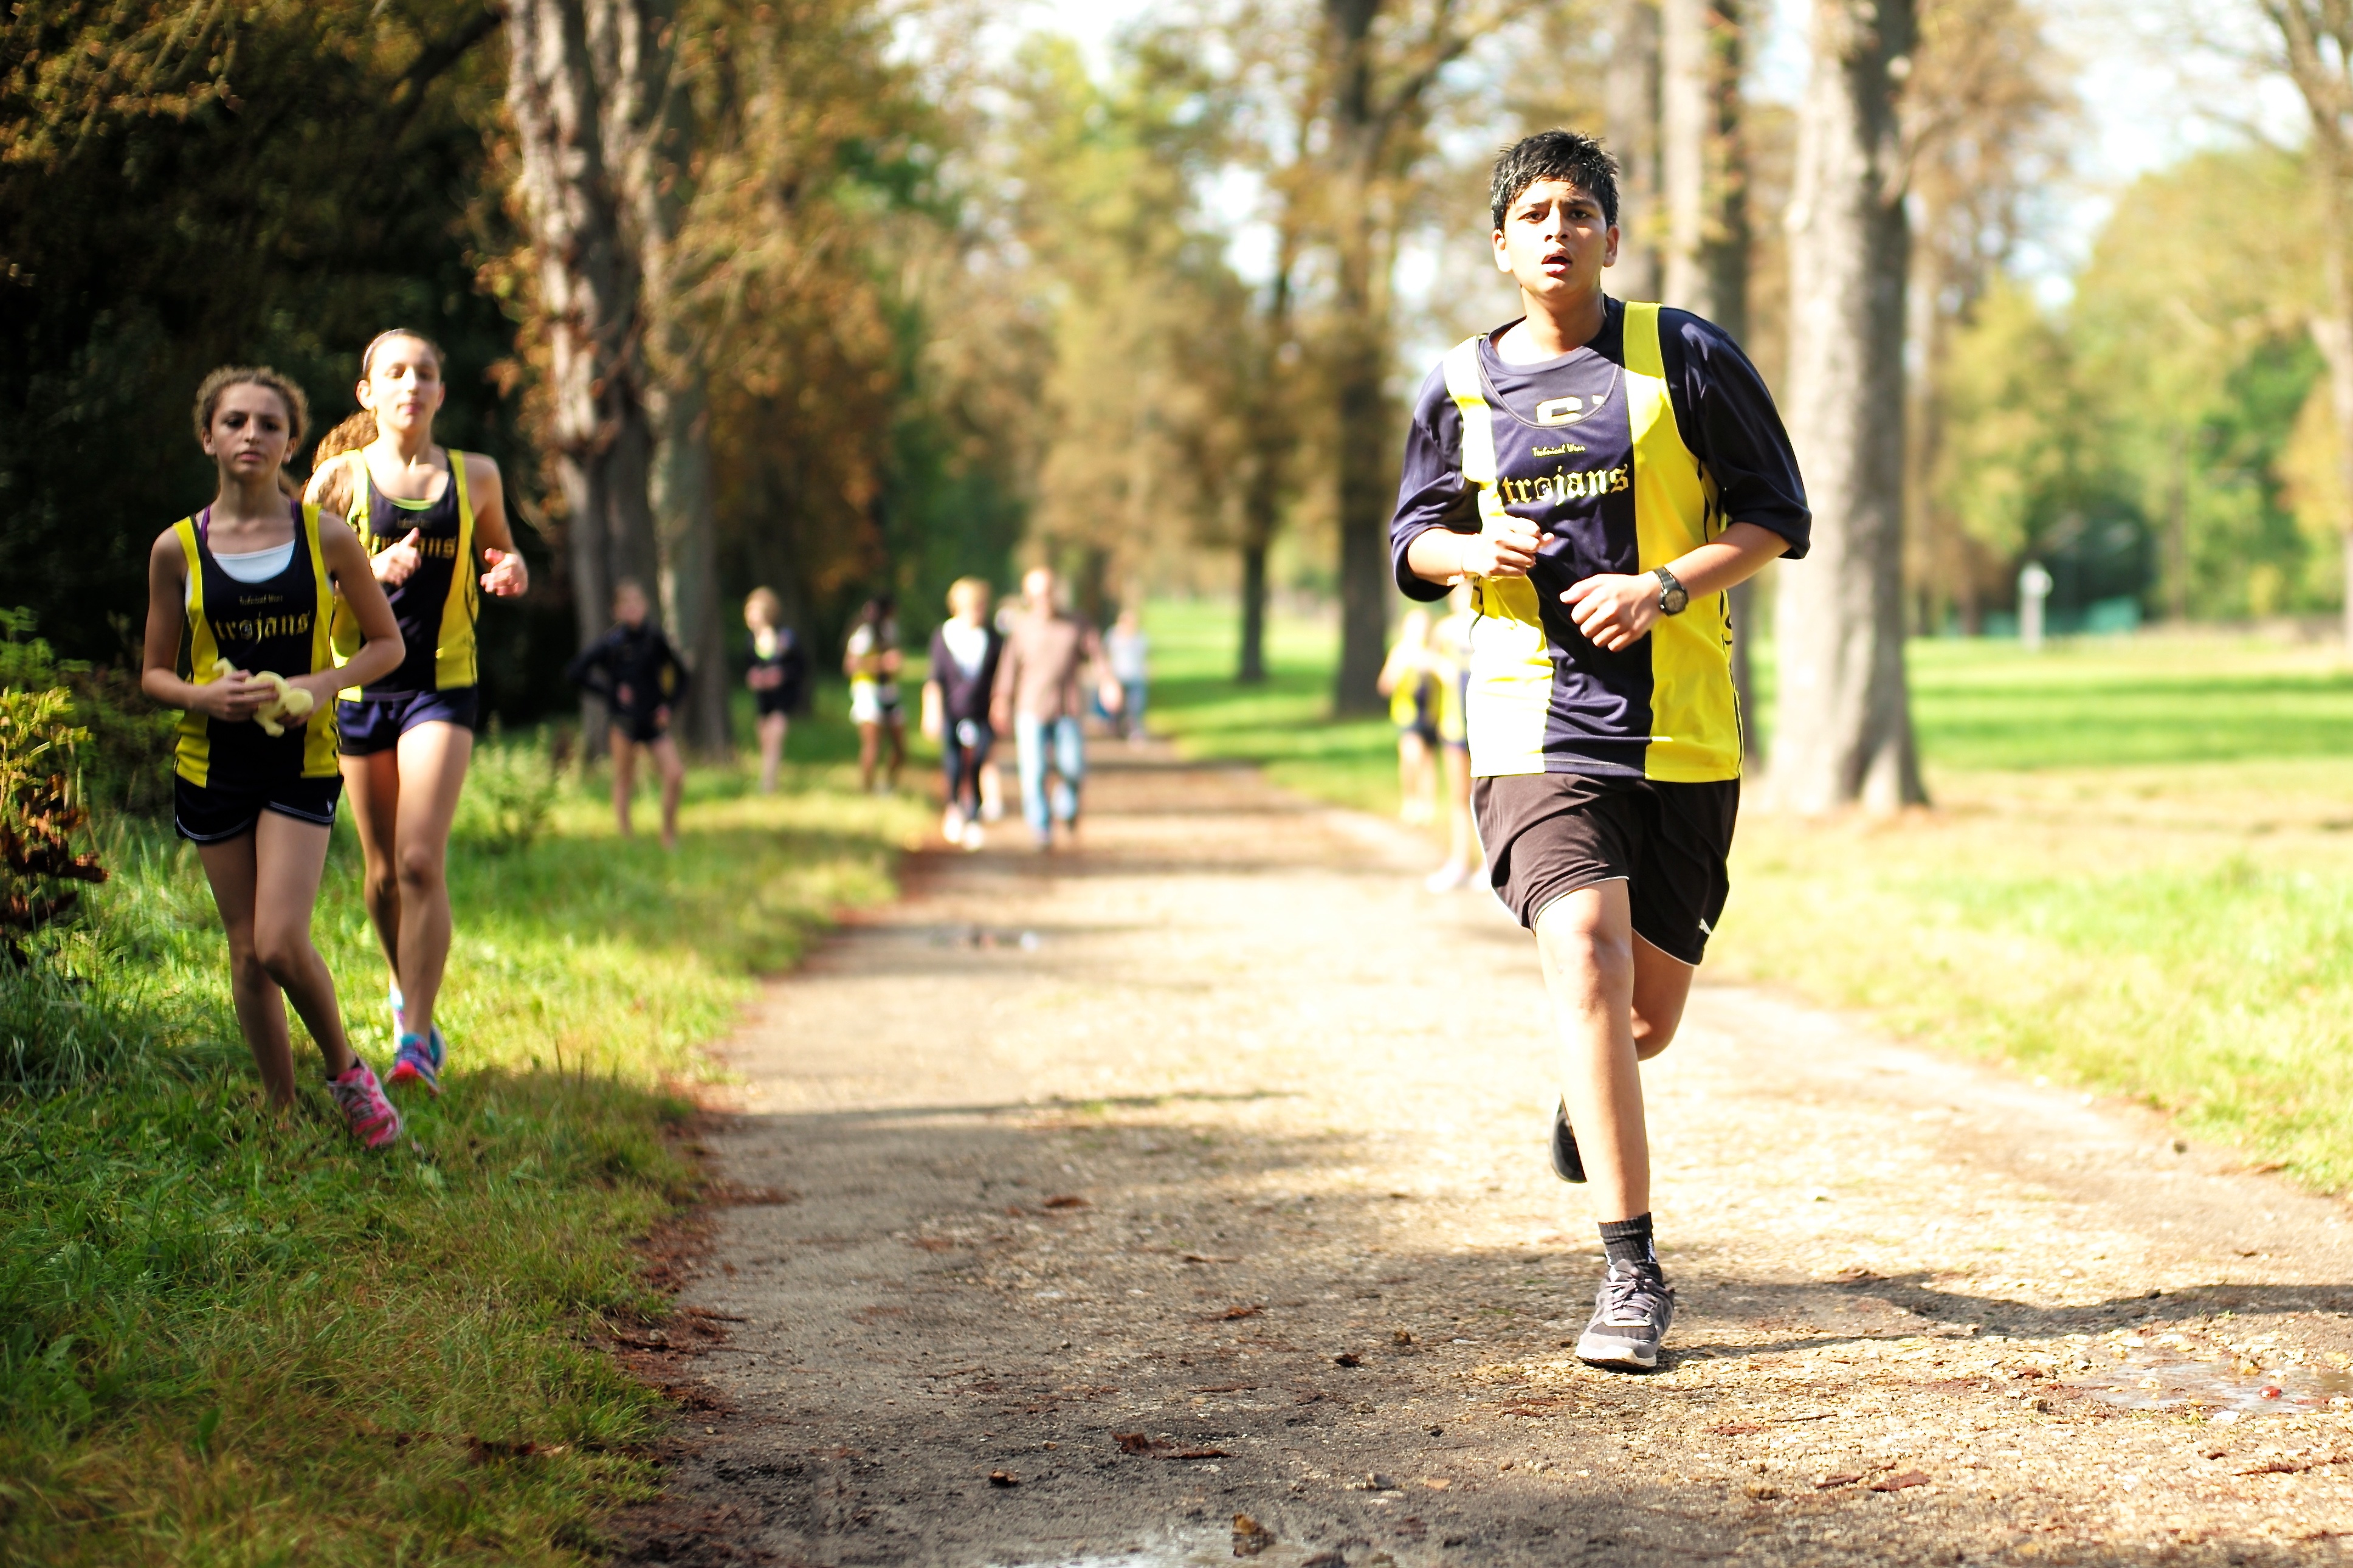
person, trail, running, recreation, jogging, race, sports, endurance, athletics, physical exercise, outdoor recreation, human action, individual sports, endurance sports, ultramarathon, duathlon, long distance running, cross country running, cross country cycling